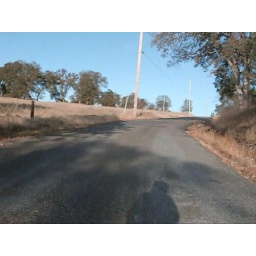
Screenshot of ride video from handlebar mounted camera on road bike.Rattlesnake Bar Road in El Dorado County, CA